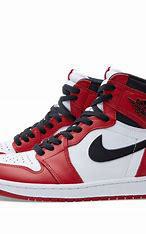
Brand: Jordan
Model: Air 1 Mid Retro Basketball